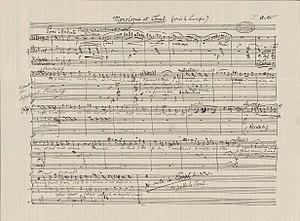
Air composé par Meyerbeer pour Les Huguenots mais finalement non utilisé
Les Huguenots est un grand opéra en cinq actes et trois tableaux de Giacomo Meyerbeer, sur un livret en français d’Eugène Scribe et Émile Deschamps, créé le 29 février 1836 à l’Opéra de Paris, salle Le Peletier, avec les plus grands chanteurs de l’époque : les sopranos Dorus-Gras et Falcon, le ténor Nourrit et la basse Levasseur, sous la direction de François-Antoine Habeneck.